Albatros W.3

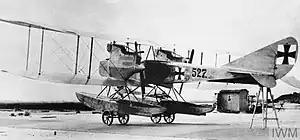
Rear oblique photo of an Albatros W.III torpedo bomber with axles beneath its floats

The Albatros W.3, company designation VT, was a biplane torpedo bomber floatplane prototype, built for the Imperial German Navy during the First World War. Only one was built.